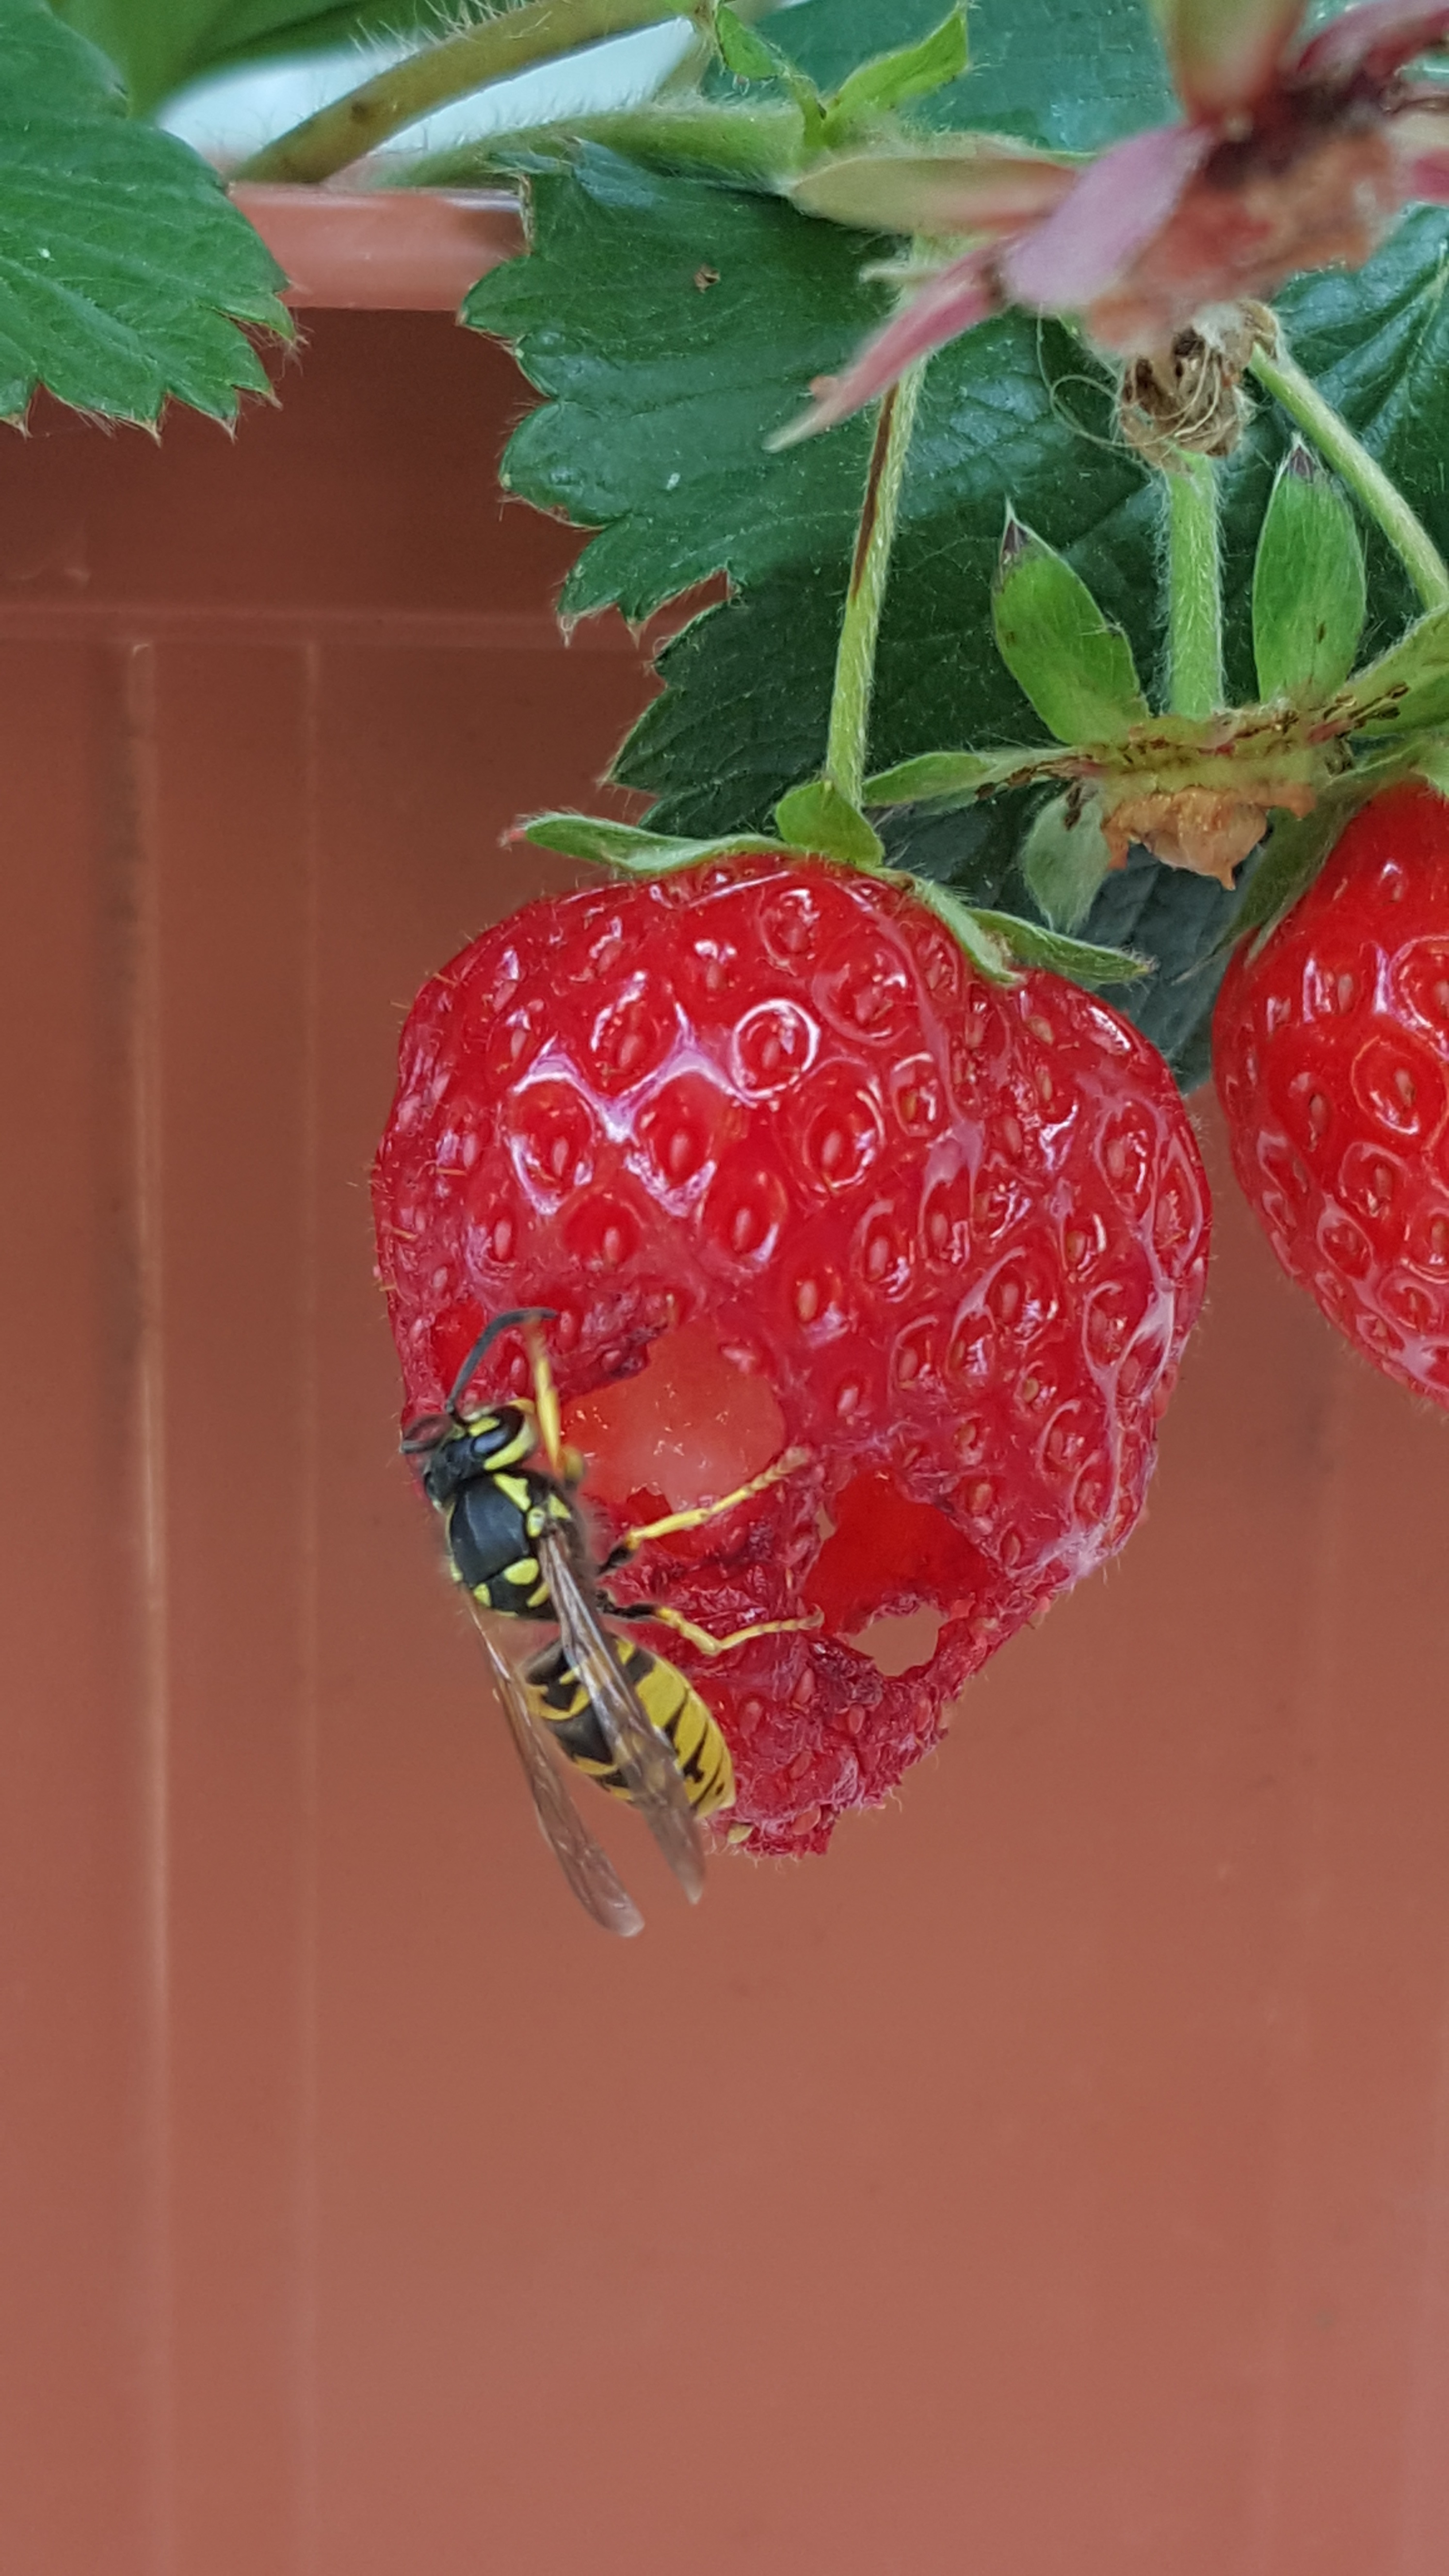
nature, plant, fruit, berry, flower, animal, food, red, produce, vegetable, insect, close, strawberry, organ, wasp, strawberries, sting, flowering plant, land plant